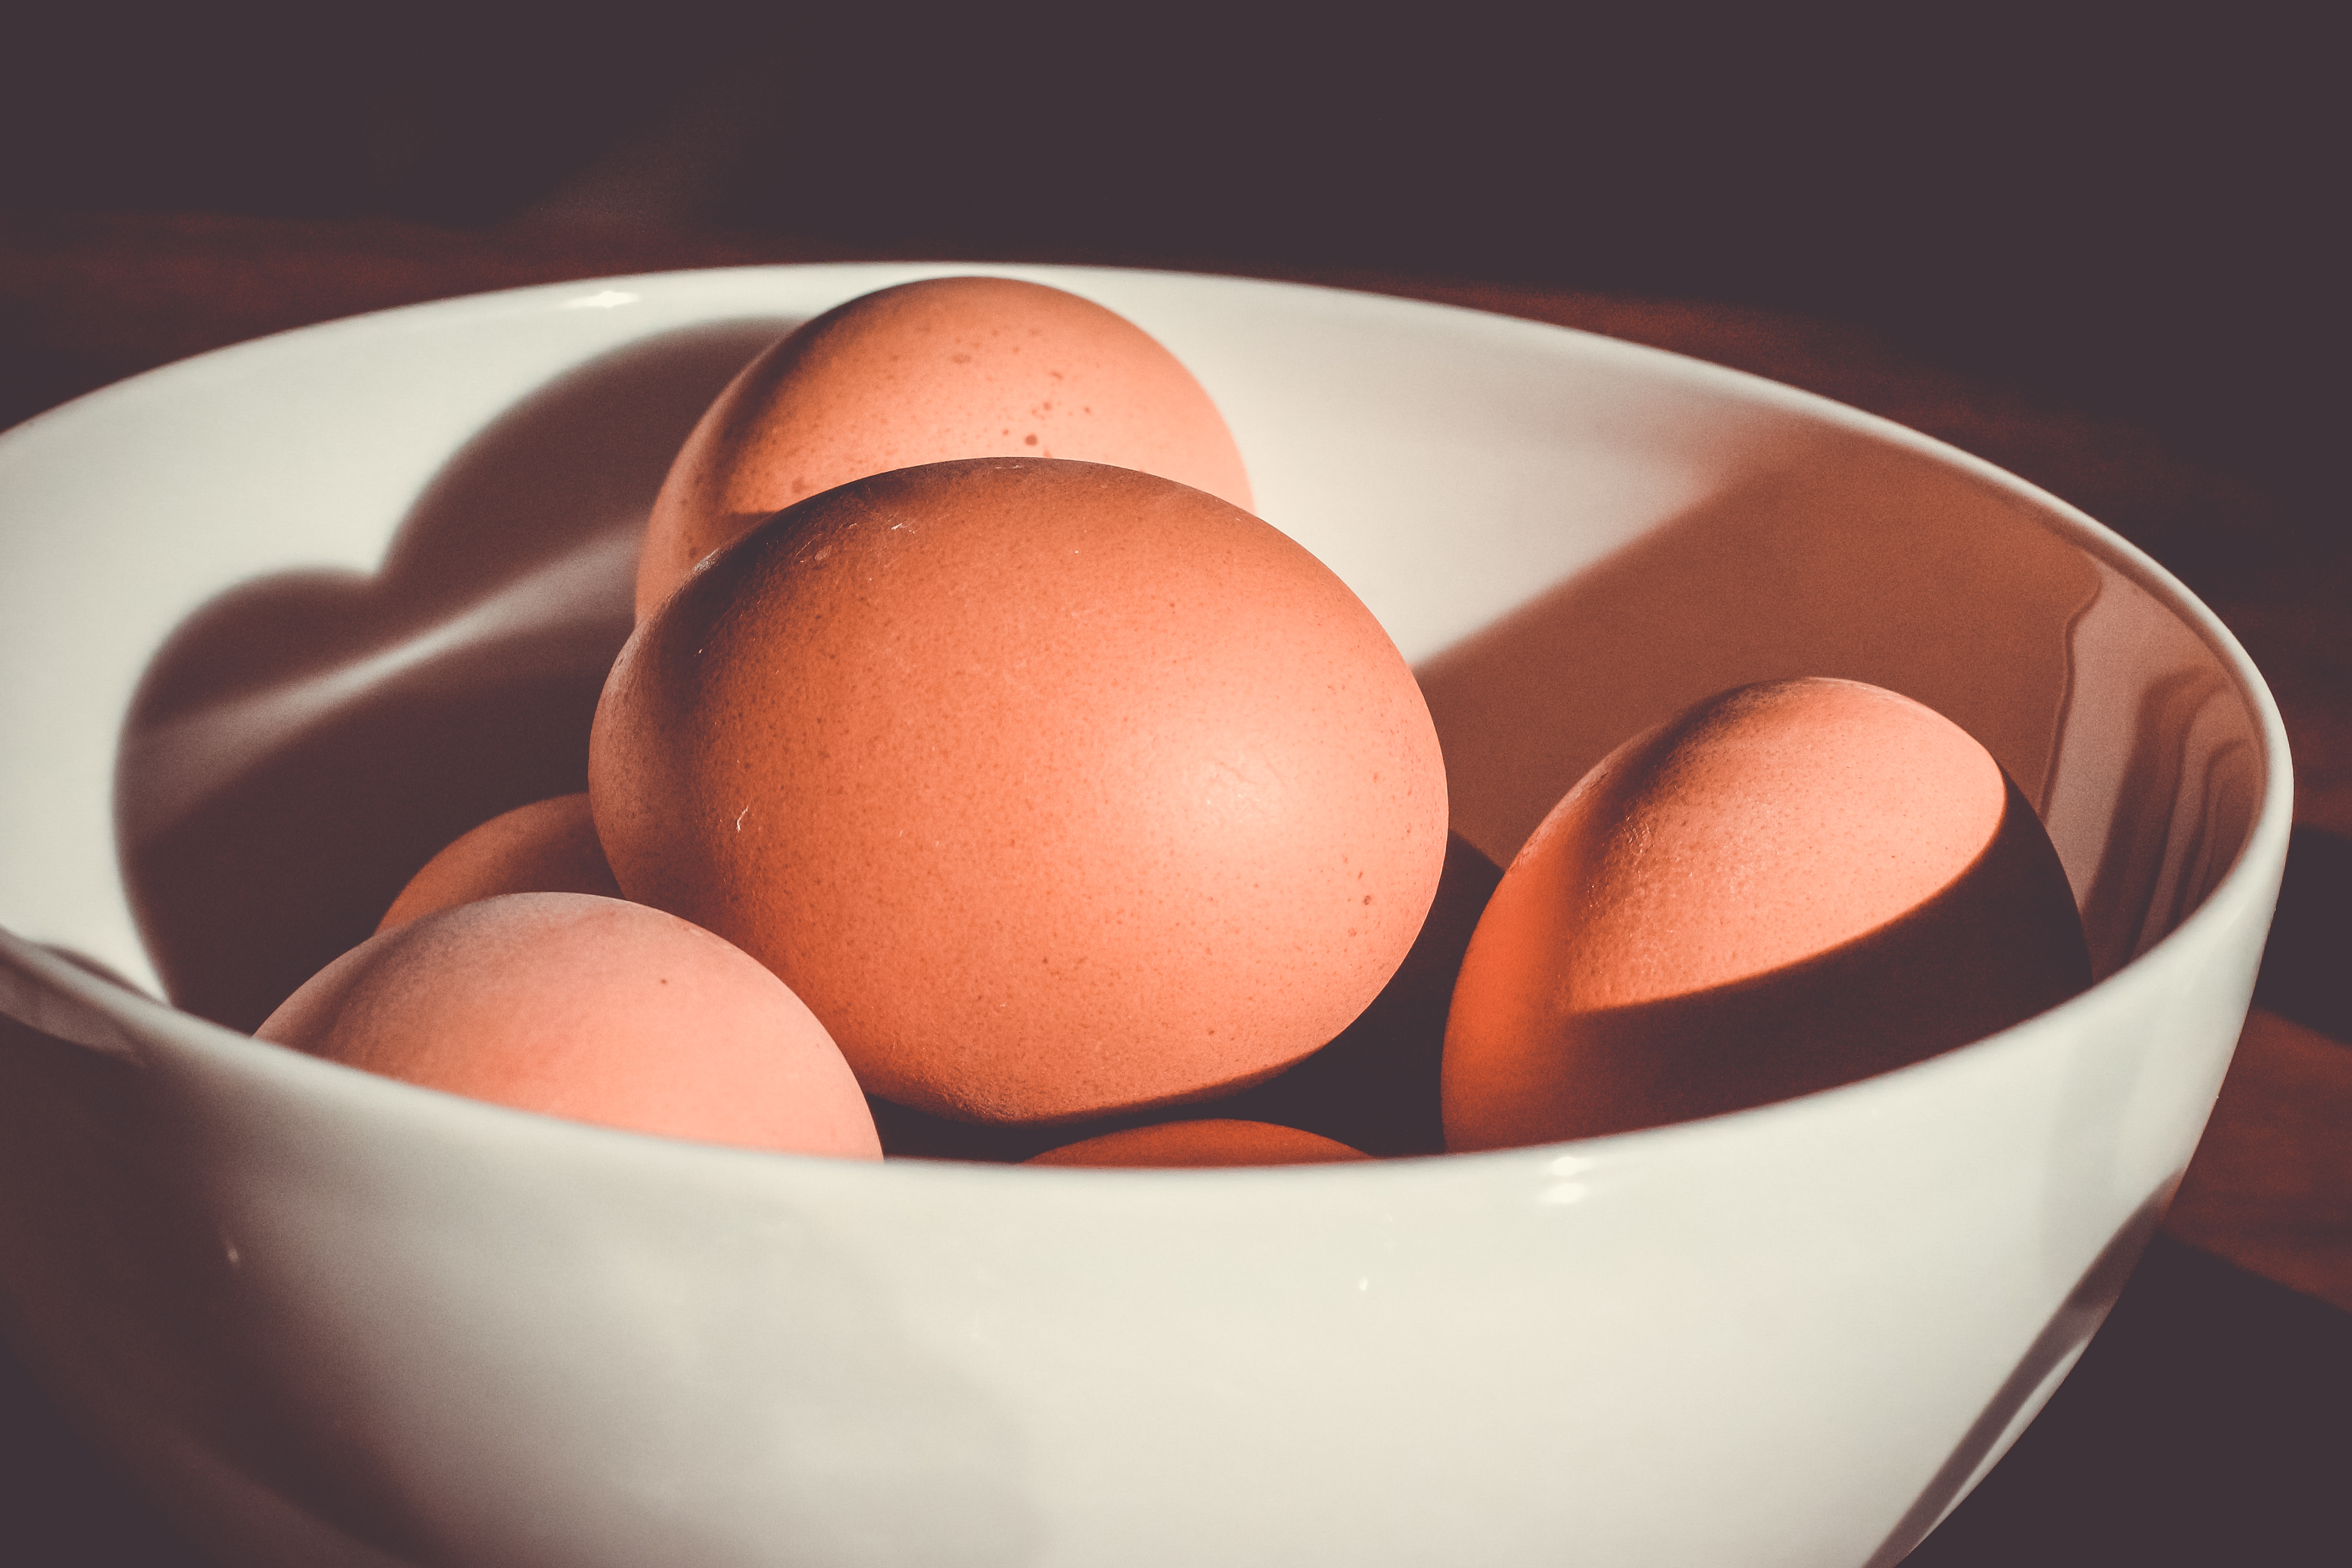
sunshine, bowl, food, baking, dessert, egg, eggs, chocolate truffle, animal source foods